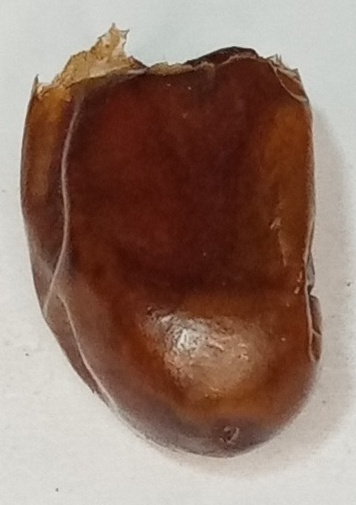
Variety: fasli-toto
Size: large
Grade: grade-1